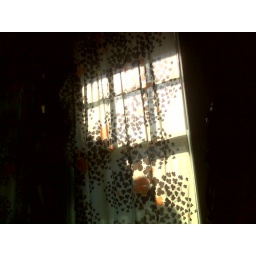
Morming curtains.last night sleeping in my bed for almost a month